Antaios (magazine)

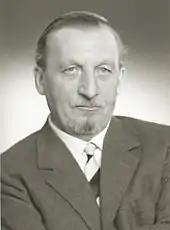
Ernst Klett in 1973

The bi-monthly magazine "Antaios" was initiated by the publisher , who wanted to involve the scholars of the Eranos circle, which held regular conferences mainly focused on religious studies, in a conservative cultural magazine. Role models for "Antaios" were the Eranos yearbooks, the cultural magazine "Merkur" and Mircea Eliade's journal "". Eliade, an Eranos regular, was recruited by Klett as an editor. Ernst Jünger had been impressed by "Zalmoxis" and accepted to edit the magazine with Eliade; other people who had been approached but rejected the position included Aldous Huxley, Joseph Campbell and Karl Jaspers. Klett's nephew Philipp Wolff-Windegg was appointed as editor-in-chief. Although Eliade's and Jünger's names were closely associated with the magazine, their involvement as editors was very limited, and it was Wolff-Windegg who handled the selection of writers and articles.